Hayathnagar

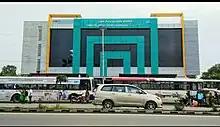
Hayathnagar

In 1620, then ruler of Golconda, Sultan Muhammad Qutb Shah, decided to move his capital away from Golconda and Hyderabad. He selected a site about east of then Hyderabad, in what is today Saroornagar. The fort was named after himself and called Sultan Nagar Fort. The construction of this fort was abandoned by his wife Hayat Bakshi Begum who considered his sudden death in 1625 a bad omen. Later a new settlement known as Hayathnagar was established further east by the Begum. The Hayat Bakshi Mosque, located here, was commissioned by Begum Hayat Bakshi.